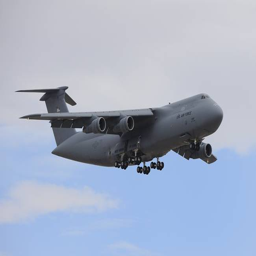
aircraft model in flight over us state